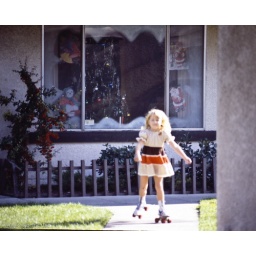
Lisa, skating around Christmas at the Arches; notice the green grass and her clothes!